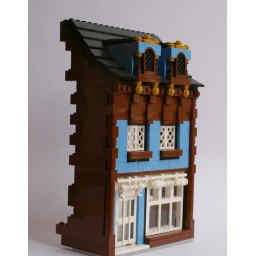
composition in brown blue